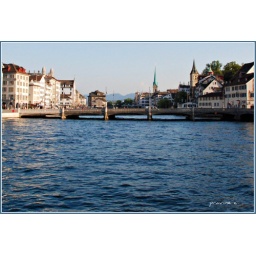
A shot of the bridge over the river Limmat in Zurich